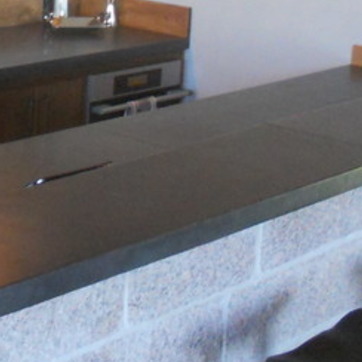
Material: polishedstone